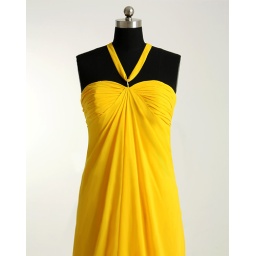
Bright yellow chiffon dress with Halter Neck! Another classic popular dress in this summer!